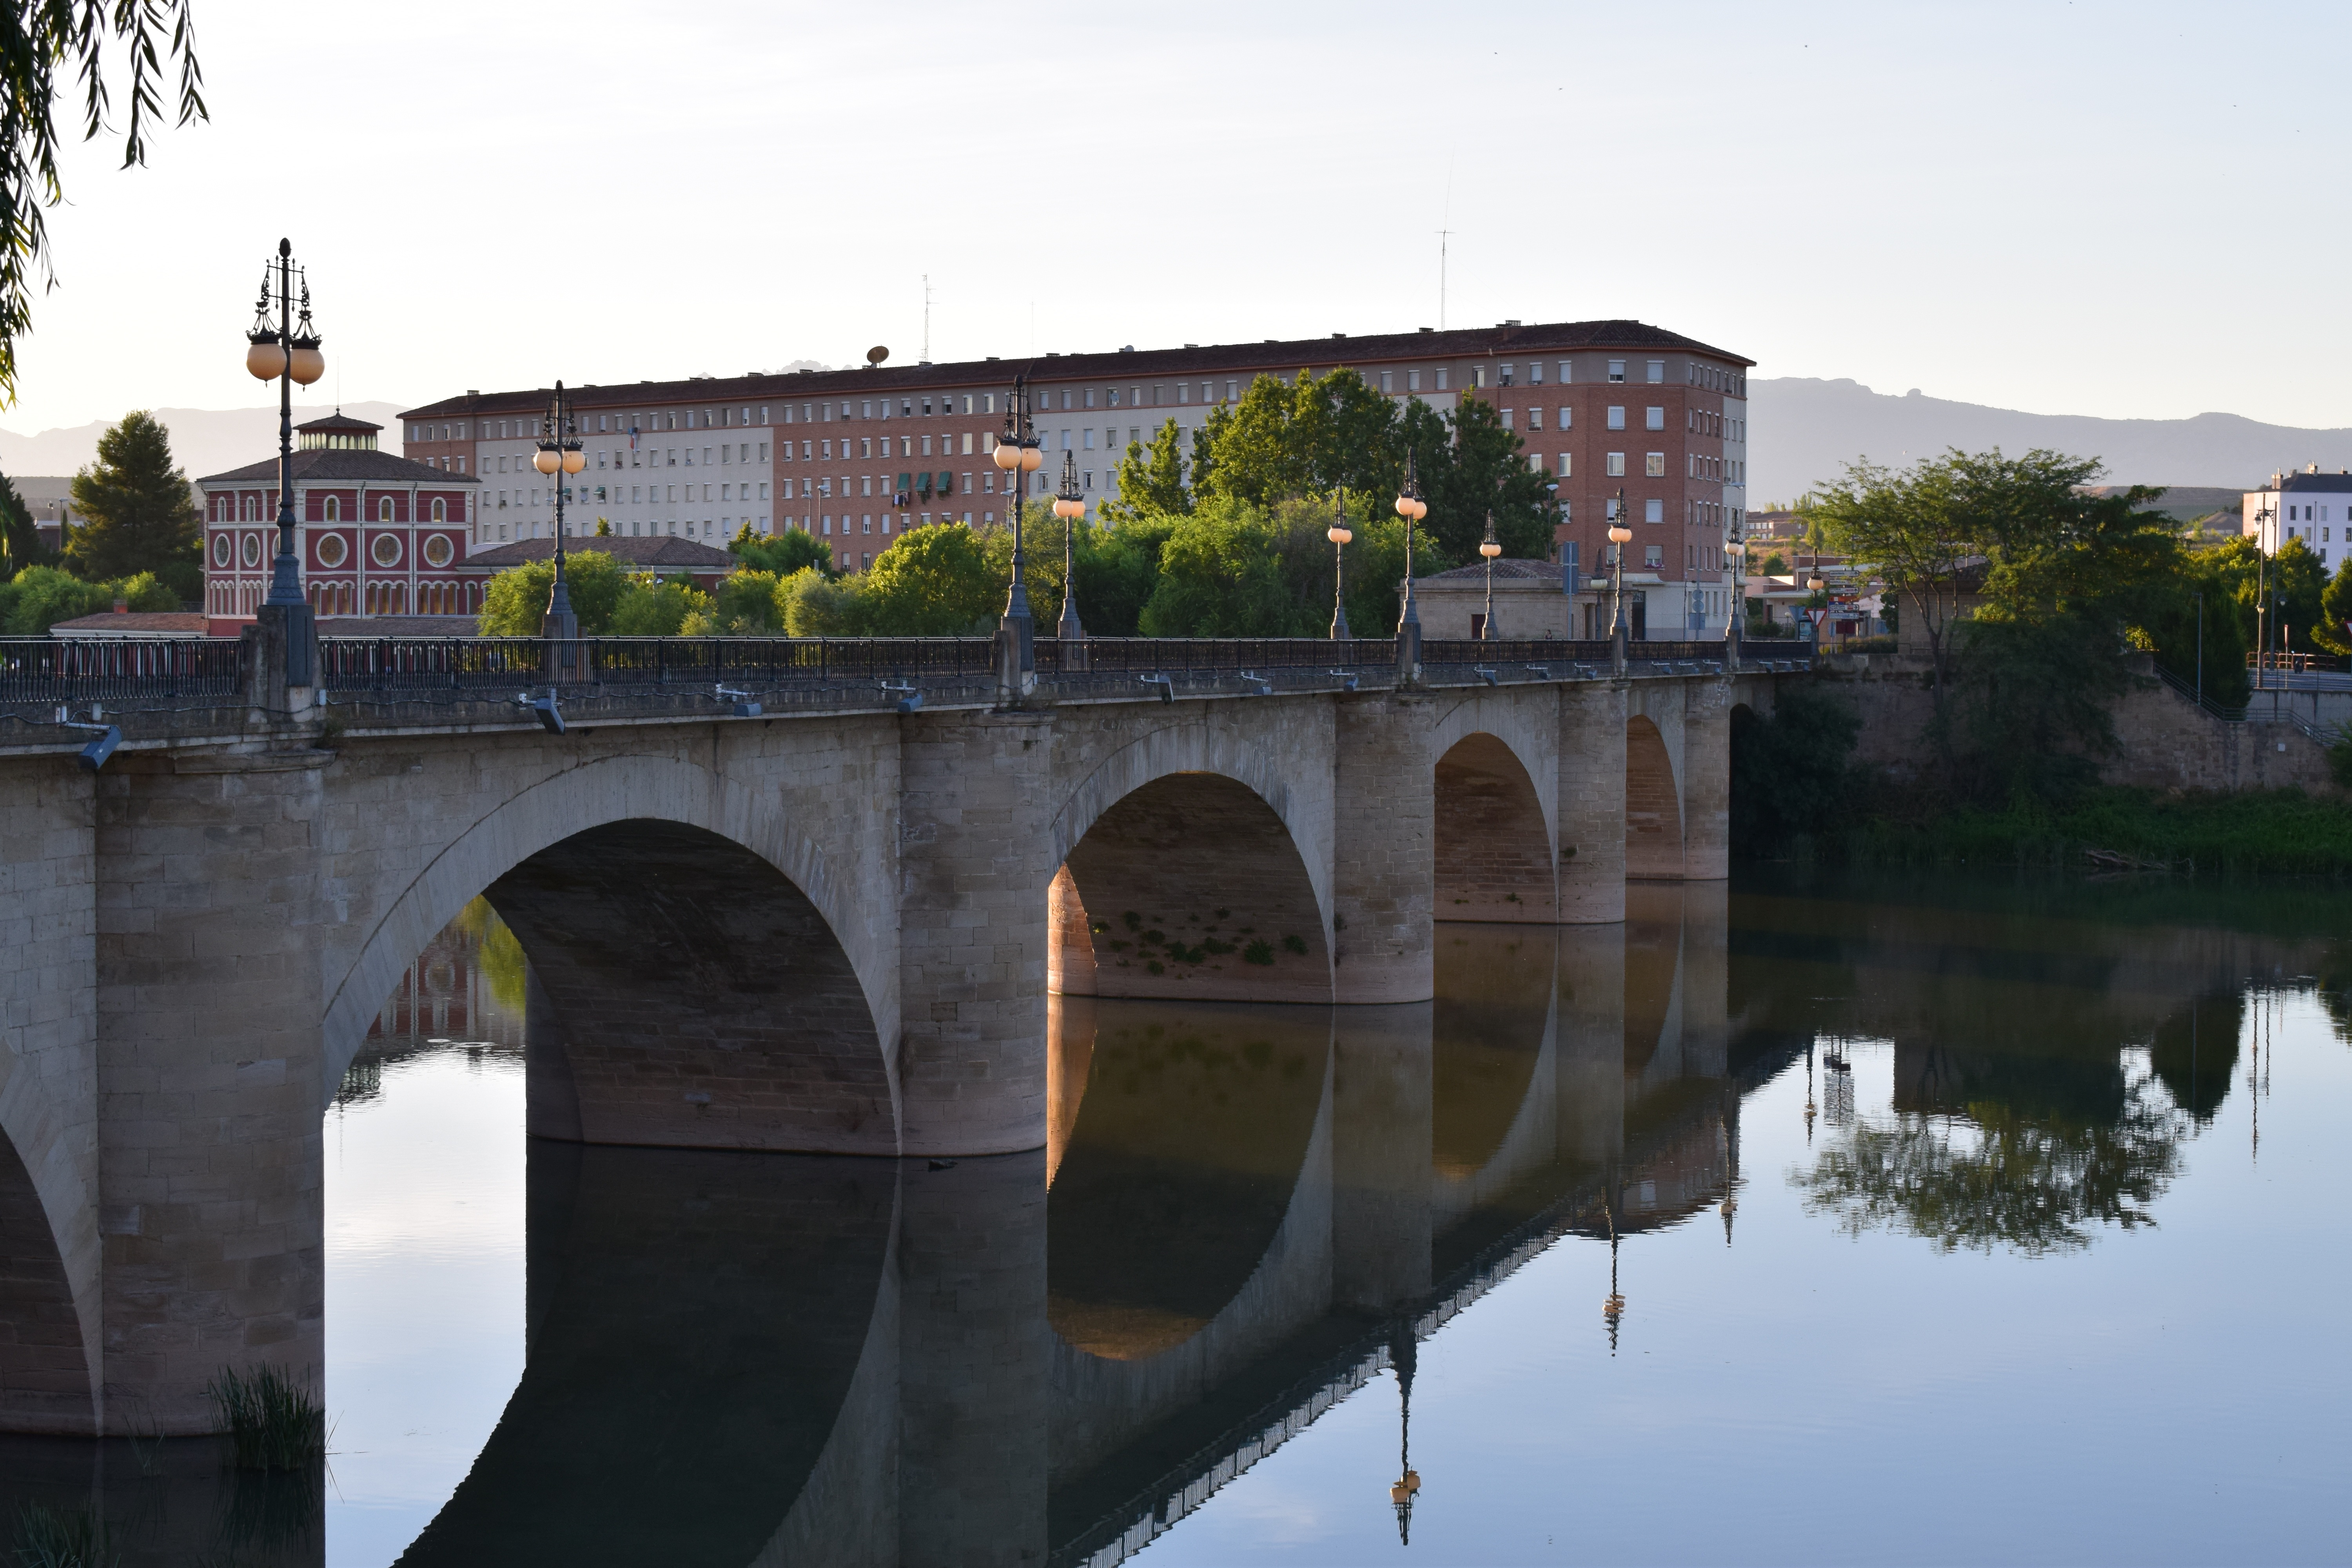
bridge, river, canal, reflection, waterway, arc, stone bridge, arch bridge, nonbuilding structure